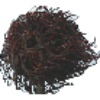
Label: rambutan